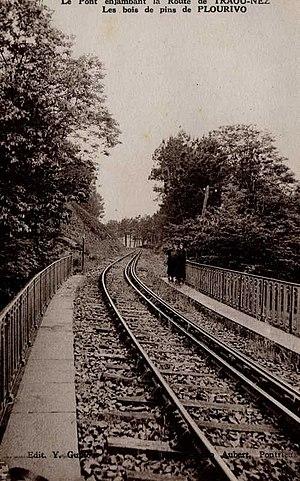
Avec 426 kilomètres de ligne à l'écartement métrique, le Réseau Breton était l'un des plus importants réseaux ferroviaires secondaires de France. Il a été construit à la fin du XIXᵉ siècle et au début du XXᵉ siècle pour desservir le centre de la Bretagne. Il était composé de cinq lignes déclarées d'intérêt général qui, à partir de Carhaix, centre du réseau, reliaient les villes de Paimpol, Morlaix, Camaret-sur-Mer, Rosporden et La Brohinière. Son exploitation a fait appel en particulier à de puissantes locomotives Mallet. Ce réseau a contribué au développement économique des communes du centre de la Bretagne jusqu'alors isolées p. 11, « Création du Réseau Breton ».